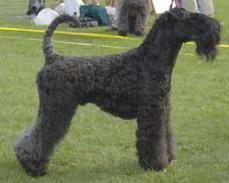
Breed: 229-n000087-Kerry_blue_terrier